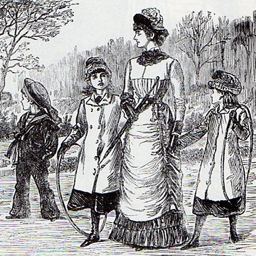
a mother with her children .